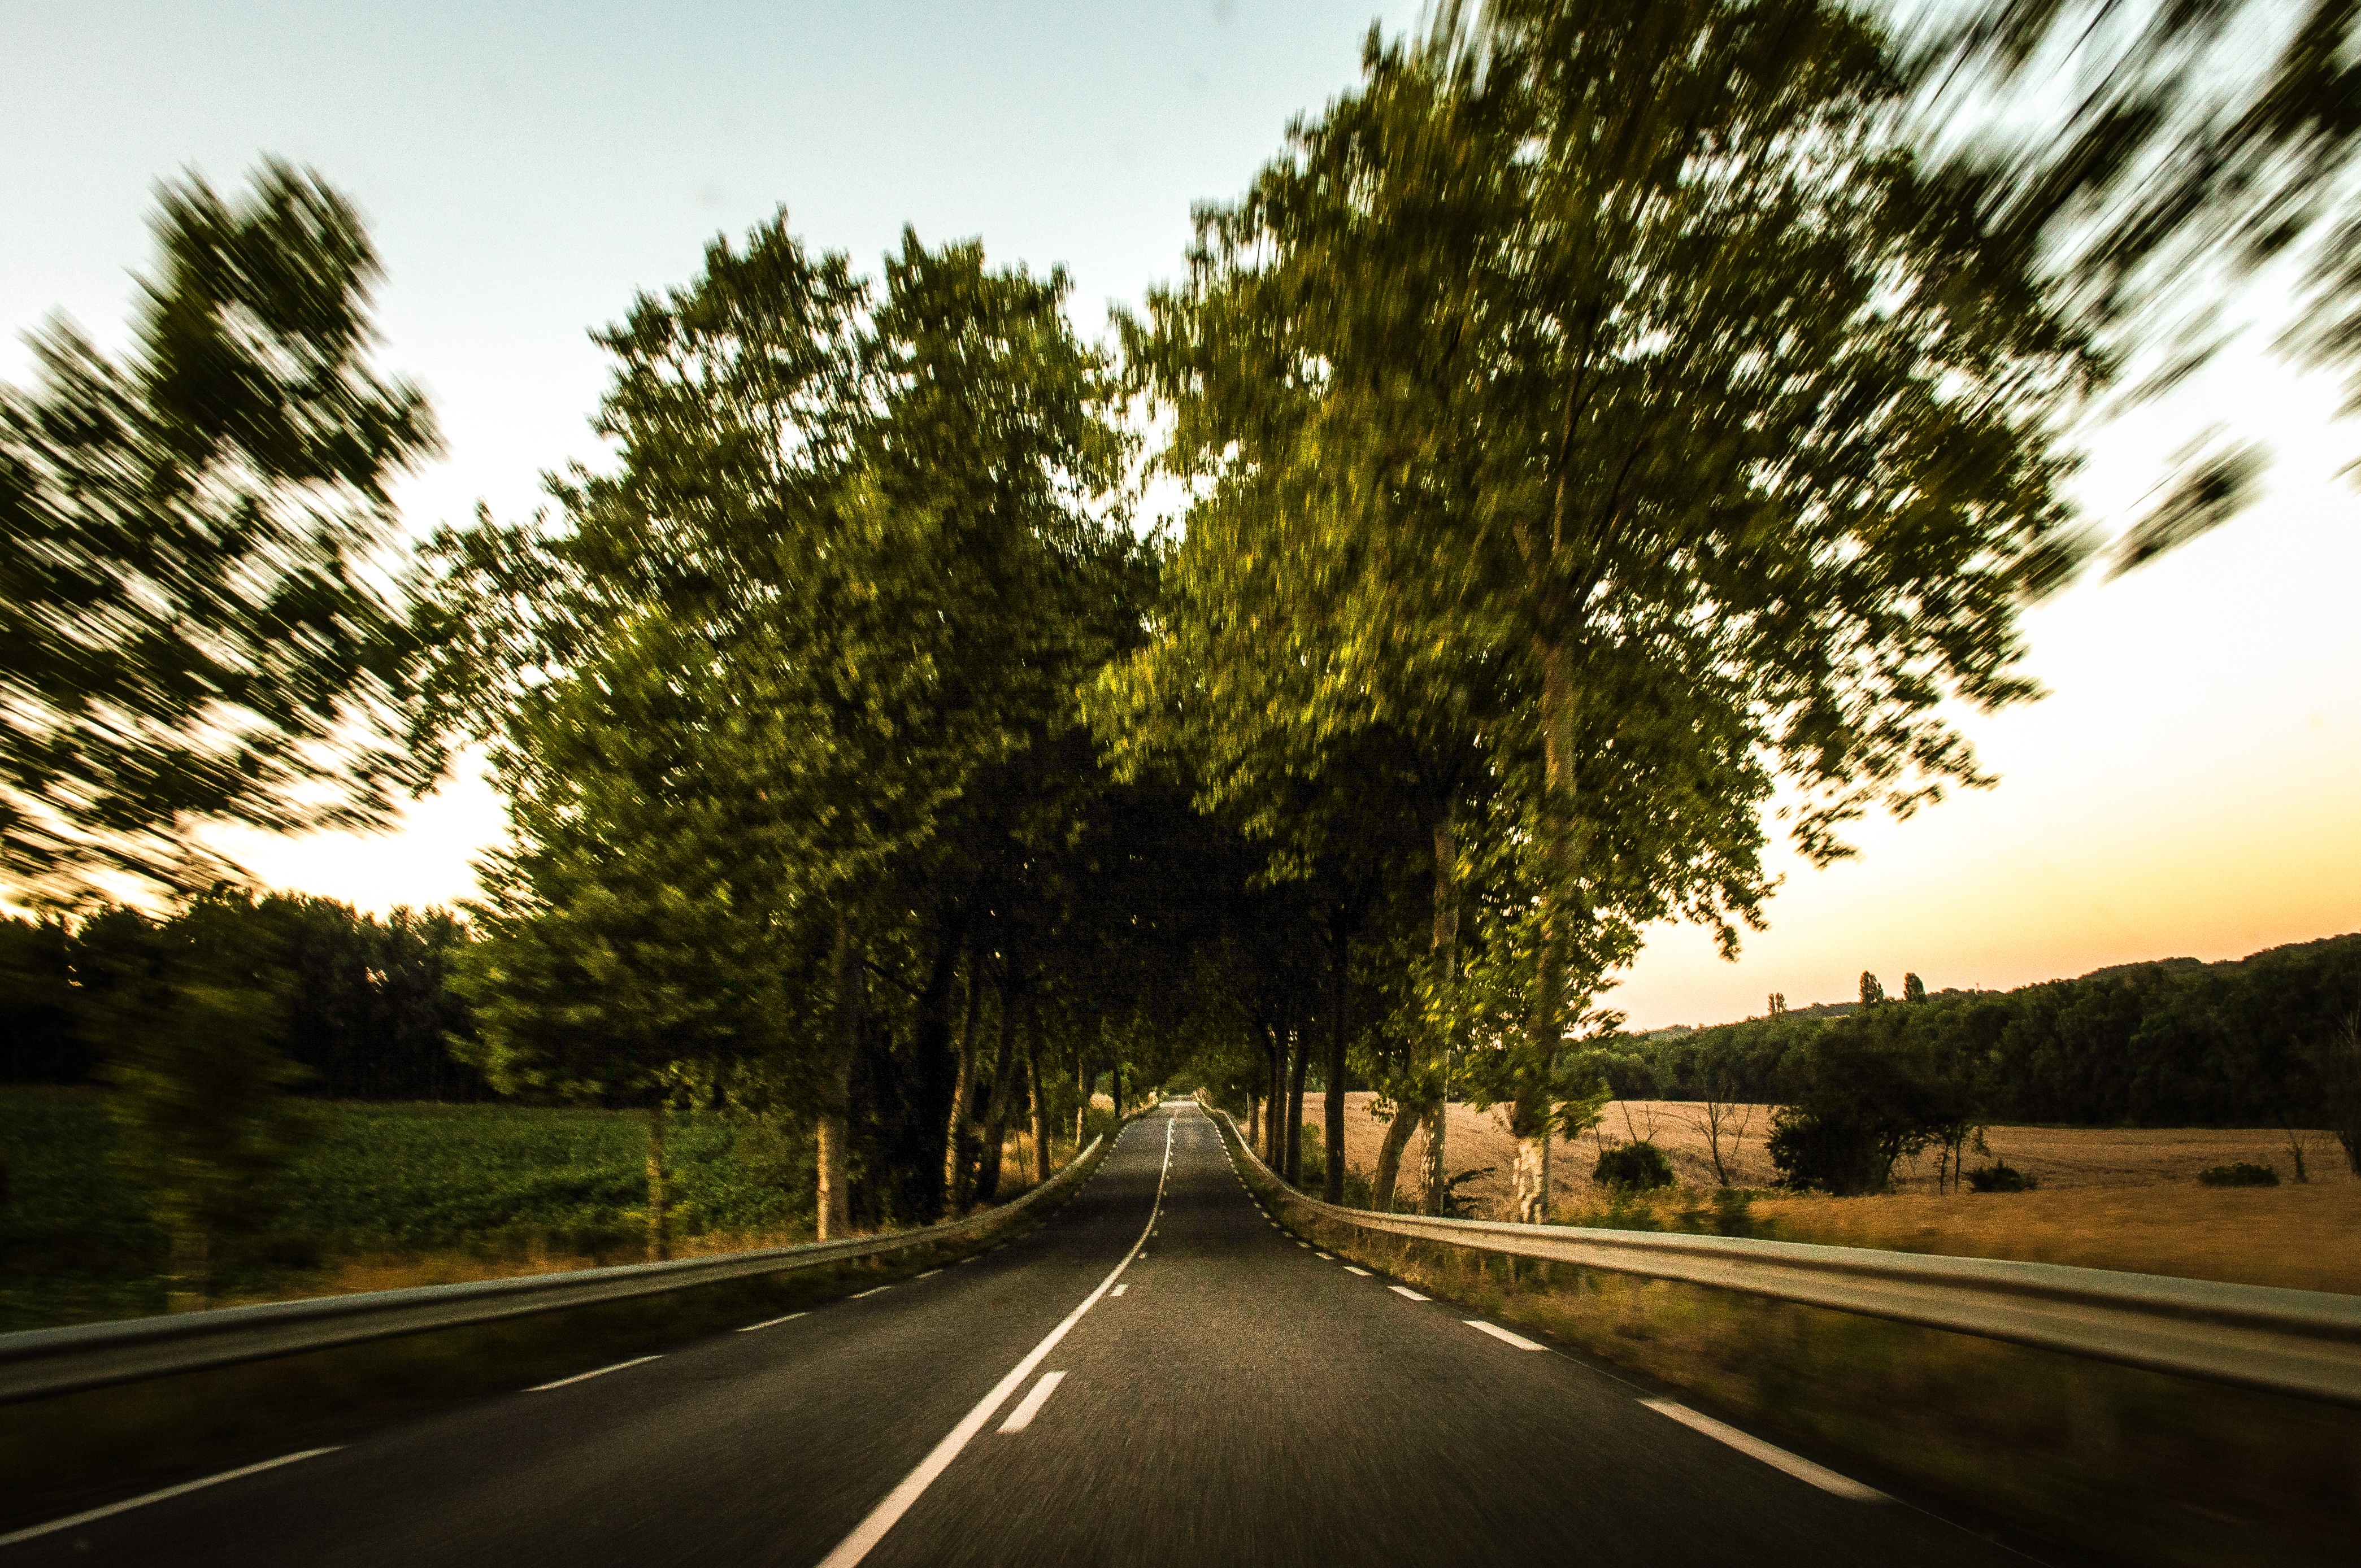
tree, light, blur, abstract, plant, sky, road, traffic, street, sunlight, morning, highway, country, asphalt, travel, motion, dusk, transportation, evening, rural, vehicle, empty, speed, lane, trees, road trip, fields, infrastructure, way, fast, rural area, guard rail, residential area, woody plant, nonbuilding structure